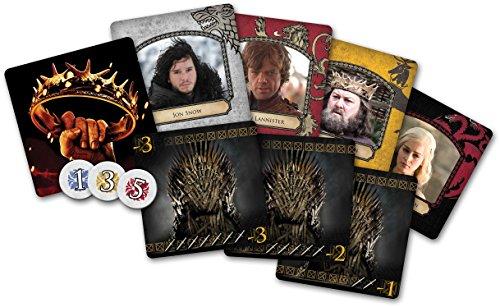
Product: HBO Game of Thrones: Westeros Intrigue
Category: Toys & Games | Games & Accessories | Card Games
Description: Cards feature photographs of key characters from HBO's Game of Thrones TV series.
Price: $9.75
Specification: ProductDimensions:7.8x5.8x2inches|ItemWeight:7.2ounces|ShippingWeight:7.2ounces(Viewshippingratesandpolicies)|DomesticShipping:Currently,itemcanbeshippedonlywithintheU.S.andtoAPO/FPOaddresses.ForAPO/FPOshipments,pleasecheckwiththemanufacturerregardingwarrantyandsupportissues.|InternationalShipping:ThisitemcanbeshippedtoselectcountriesoutsideoftheU.S.LearnMore|ASIN:1616617705|Itemmodelnumber:HBO08|Manufacturerrecommendedage:13-15years